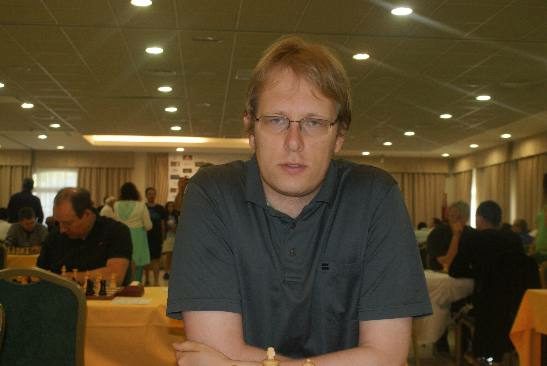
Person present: Yes